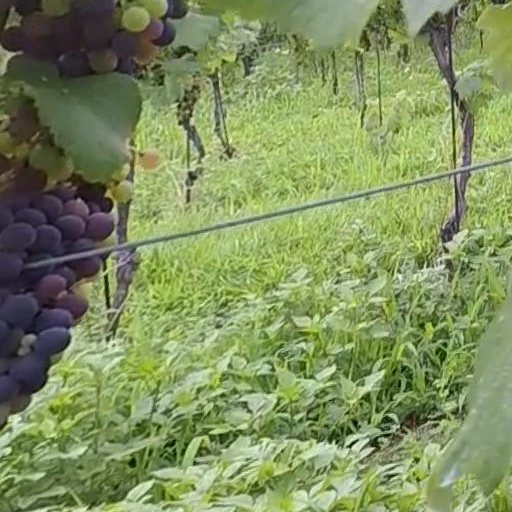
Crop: grape